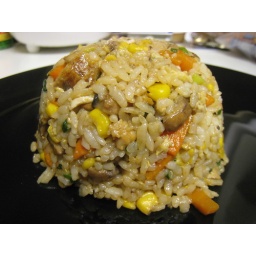
I put it in a bowl and turned it out on a plate to be pretentious.